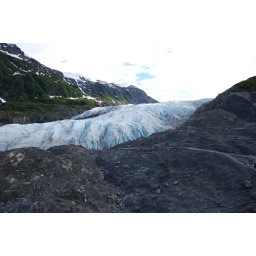
Exit Glacier at Seward; notice small person standing in front of glacier.